Cape Foulwind

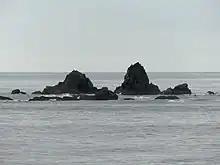
Three Steeples rocks in 2020

In 1924, the "Grey River Argus" reported that the National Portland Cement Company was to be floated, to mine and process deposits of limestone and marl at Cape Foulwind. A proposal to establish a cement works at Cape Foulwind was announced in 1946. In 1953, it was reported that British interests had purchased a large area of land at Cape Foulwind. However, it was not until 1955 that the British company Tunnel Portland Cement (subsequently Hanson Cement) made a firm commitment to construct a plant. The plant, with an expected production capability of 120,000 tons per annum, was set to employ 200 workers and utilise 40,000 tonnes of Buller coal annually. The capital required for the plant would be £2,500,000, with only £100,000 to be raised in New Zealand.